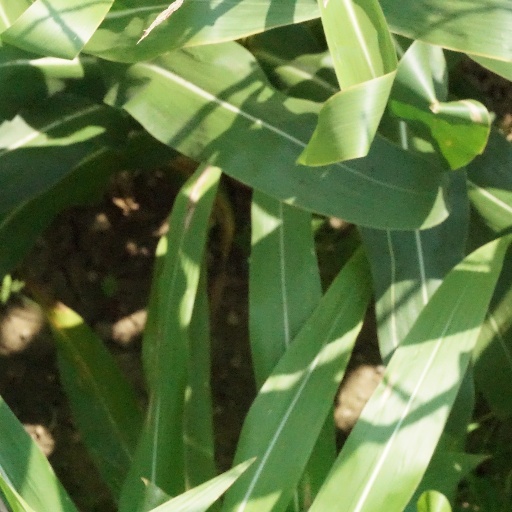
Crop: maize; corn